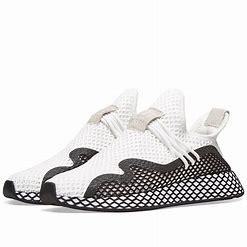
Brand: Adidas
Model: Deerupt